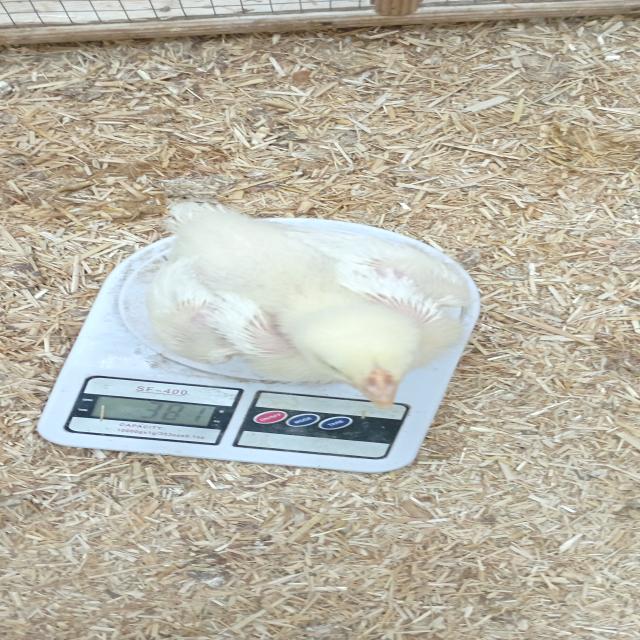
Weight: 381 g